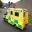
Label: ambulance